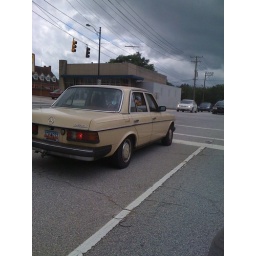
Mercedes stopped at a red light, little dog in the back seat